Ravager (DC Comics)

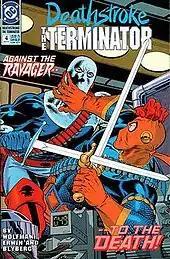
Bill Walsh battling Deathstroke, in "Deathstroke, the Terminator" #4. Art by Mike Zeck

The third Ravager is Bill Walsh, a former rival of Deathstroke's who takes up the title to lure Deathstroke into battle. Years before assuming the name Ravager, Walsh was known as the Jackal and was involved in the kidnapping of Slade's younger son, Joseph (who became the hero Jericho), which ultimately resulted in Joseph's throat being slit and him becoming mute. As Ravager, Walsh attempts to kill Slade with a bomb. Slade instead kills Walsh and defuses the bomb.